Jack Sharpley

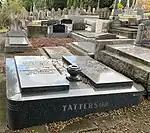
Sharpley's grave at Boroondara General Cemetery

Thomas John Sharpley (18 February 1906 – 30 September 1968) was an Australian rules footballer who played with Footscray and Hawthorn in the Victorian Football League (VFL).